Wuqiu, Kinmen

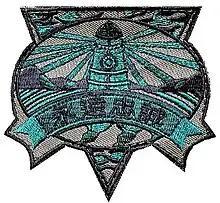
Wuqiu Islands Garrison Command Patch

113 residents of Wuqiu participated in the 2020 Taiwanese presidential election.